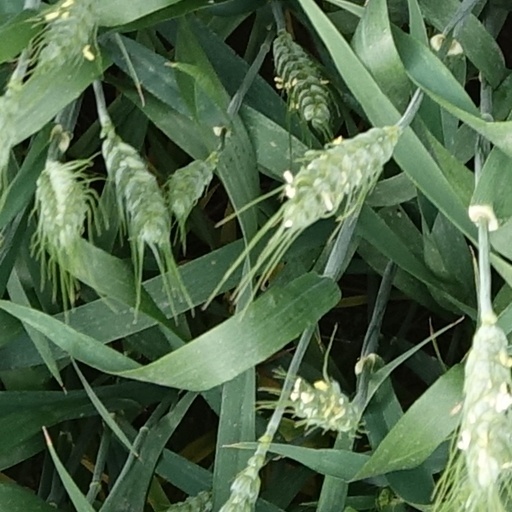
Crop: wheat